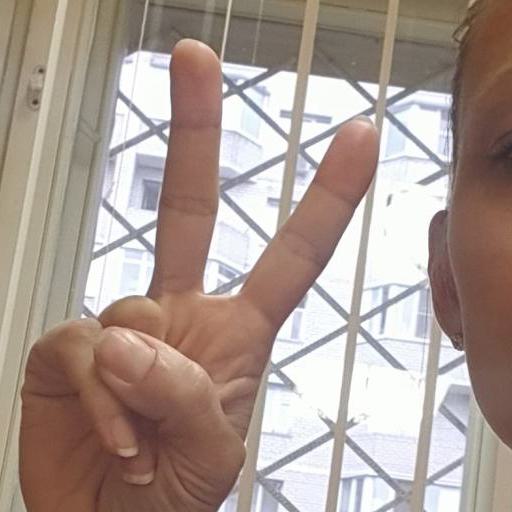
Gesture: peace